Giovanni Pietro Francesco Agius de Soldanis

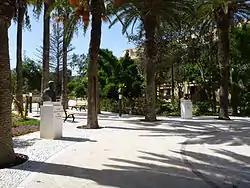
Bust of de Soldanis (left) at Villa Rundle Gardens

Agius de Soldanis Girls' Junior Lyceum and Secondary School in Victoria, Gozo, the only girls' school in Gozo and one of the largest schools in Malta, is named after de Soldanis. His bust is found in Villa Rundle Gardens in Victoria.